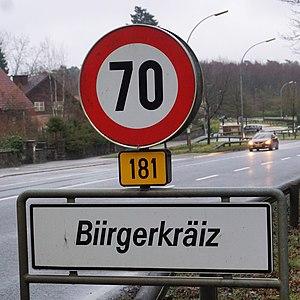
Panneau de localisation du lieu-dit ""Biirgerkräiz"" (orthographe ioncorrecte). Commune de Kopstal."